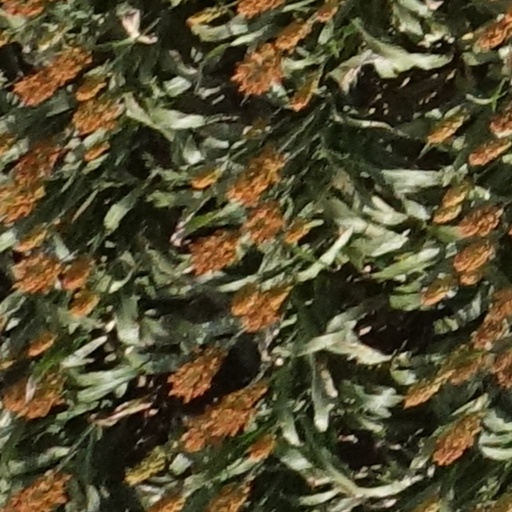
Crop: sorghum